Alice Parisi

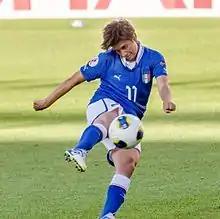
Parisi playing the Quarter final of the UEFA Women's Euro 2013

Alice Parisi (born 11 December 1990) is an Italian former footballer who played as a midfielder. She previously played for ACF Trento, ASD Bardolino, ASD UPC Tavagnacco and Sassuolo.